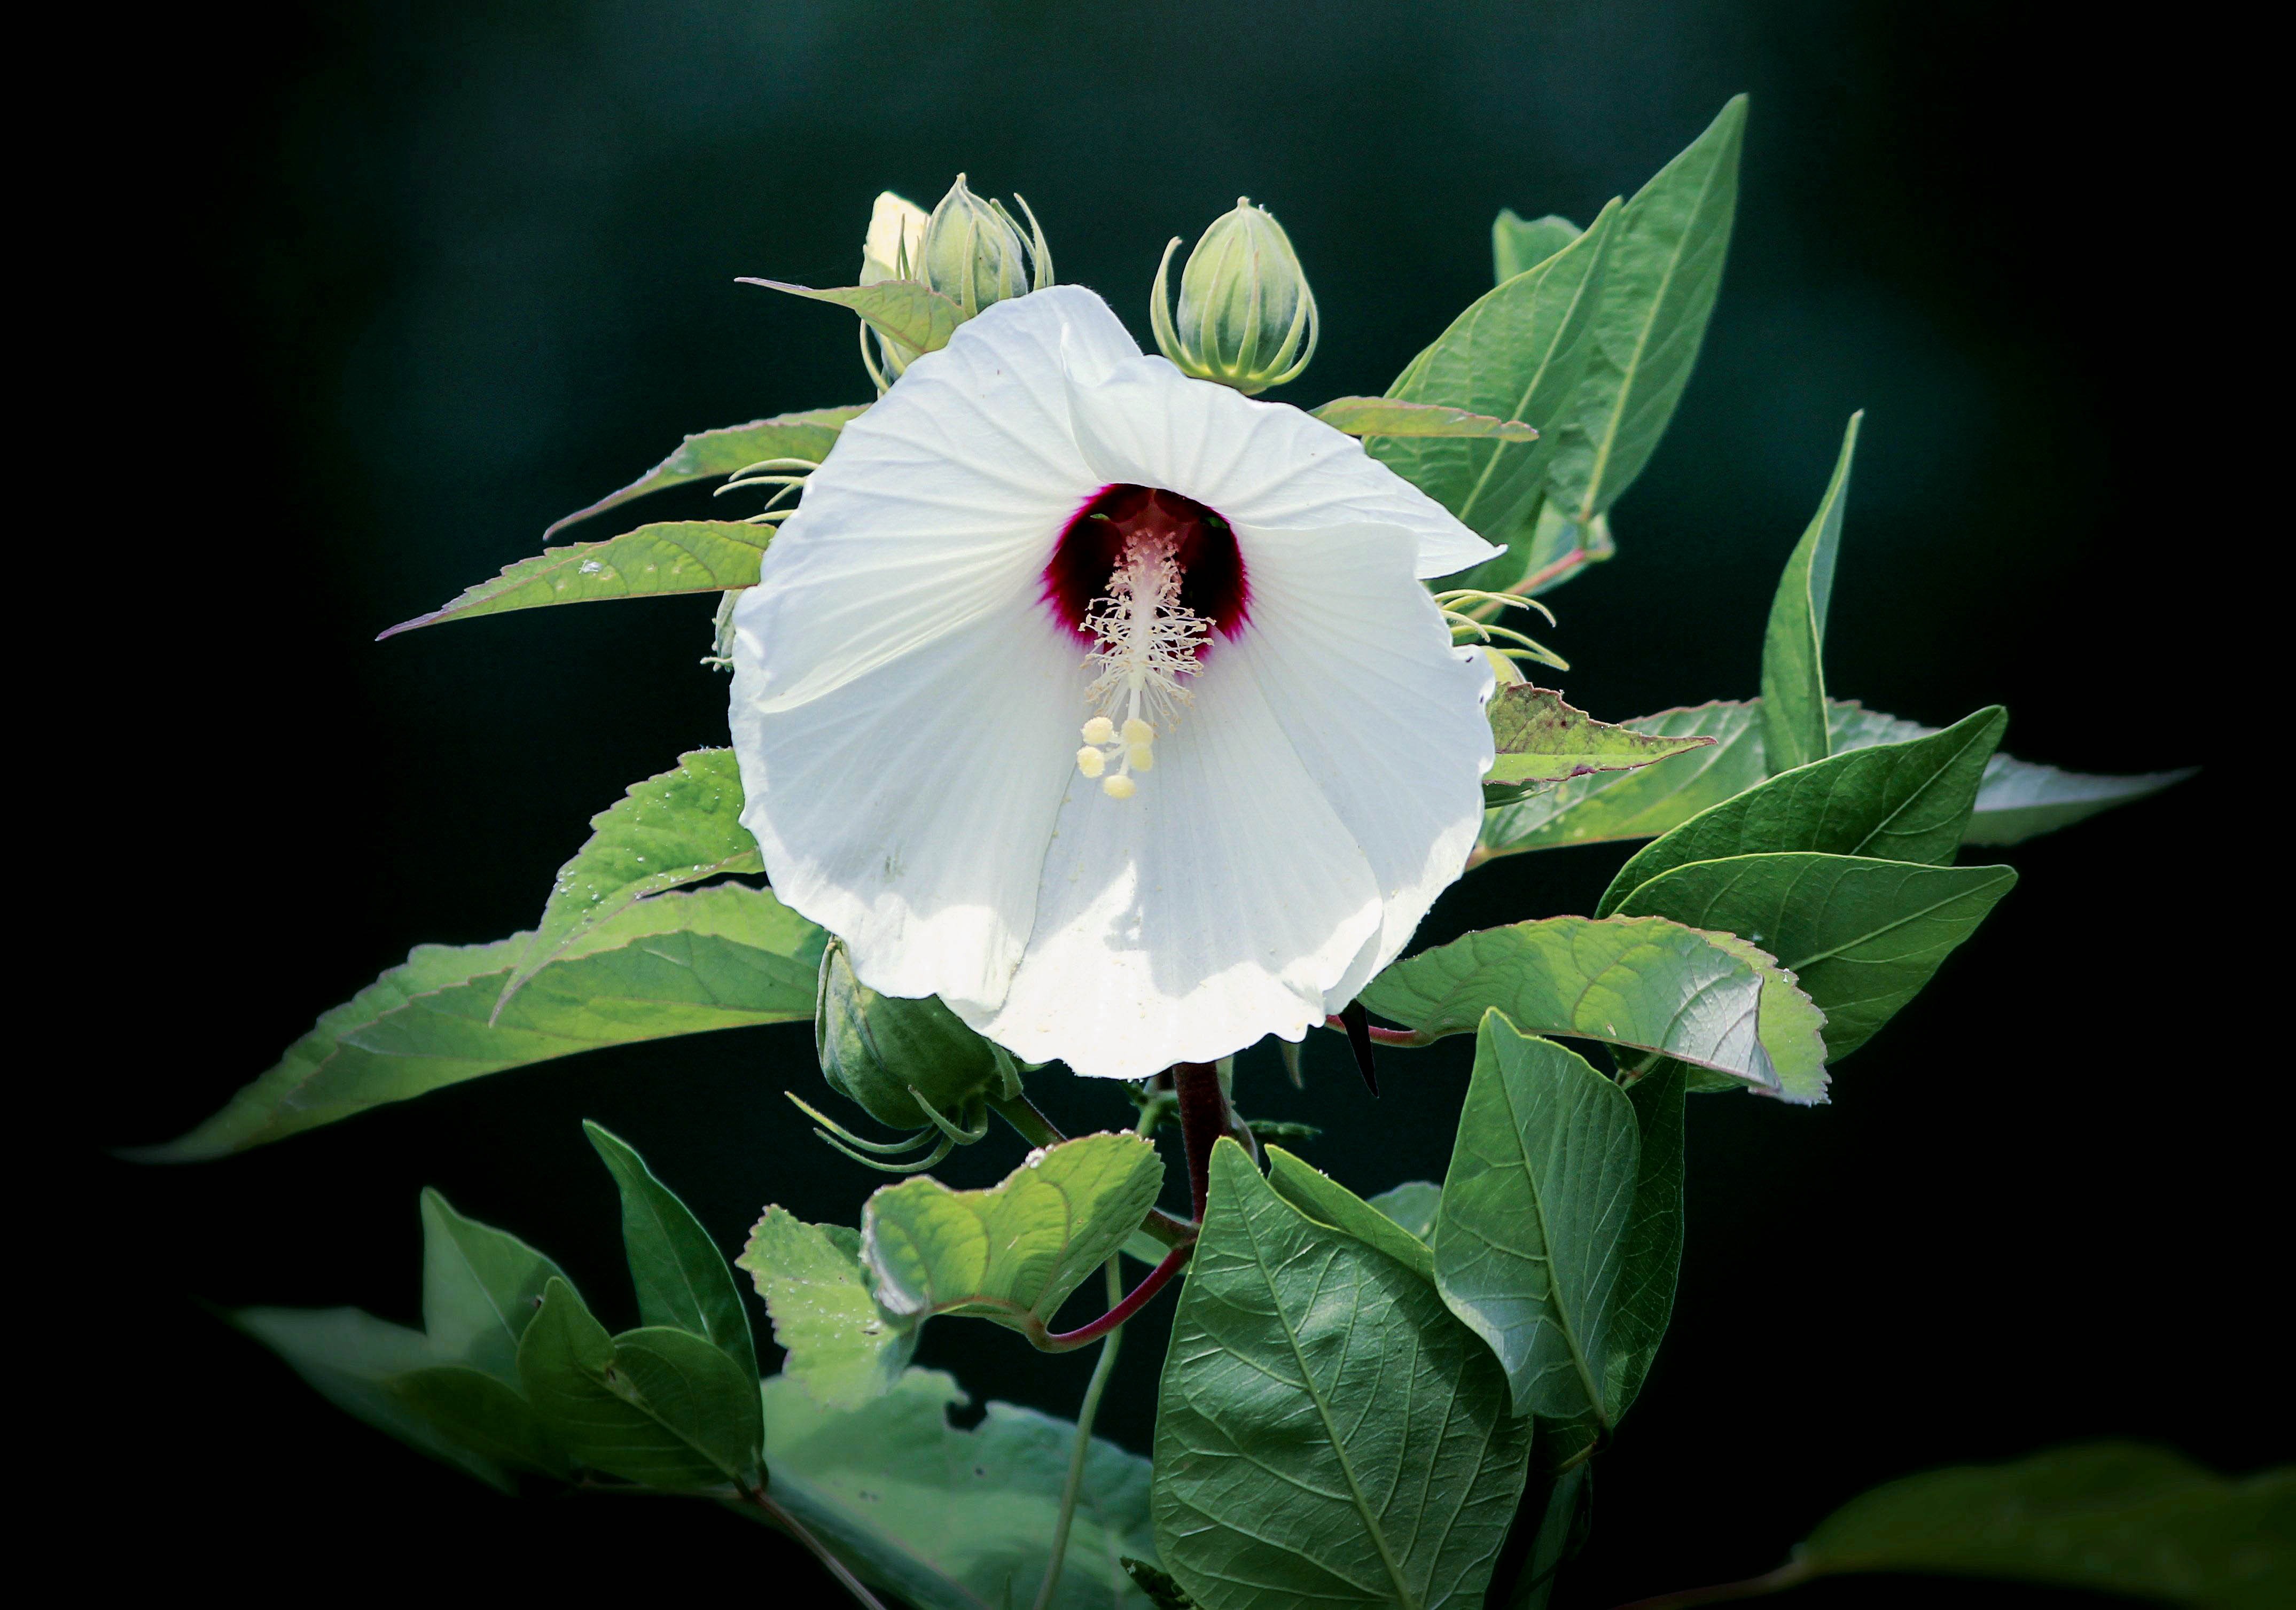
blossom, plant, white, flower, petal, floral, green, tropical, botany, blooming, sacred lotus, aquatic plant, flora, plants, leaves, leafy, petals, decorative, stems, branches, bright, blossoms, buds, growing, lotus, fleurs, exotic, hawaiian, hibiscus, blooms, flowering, moonflower, shoots, macro photography, flowering plant, land plant, lotus family, morning glory family